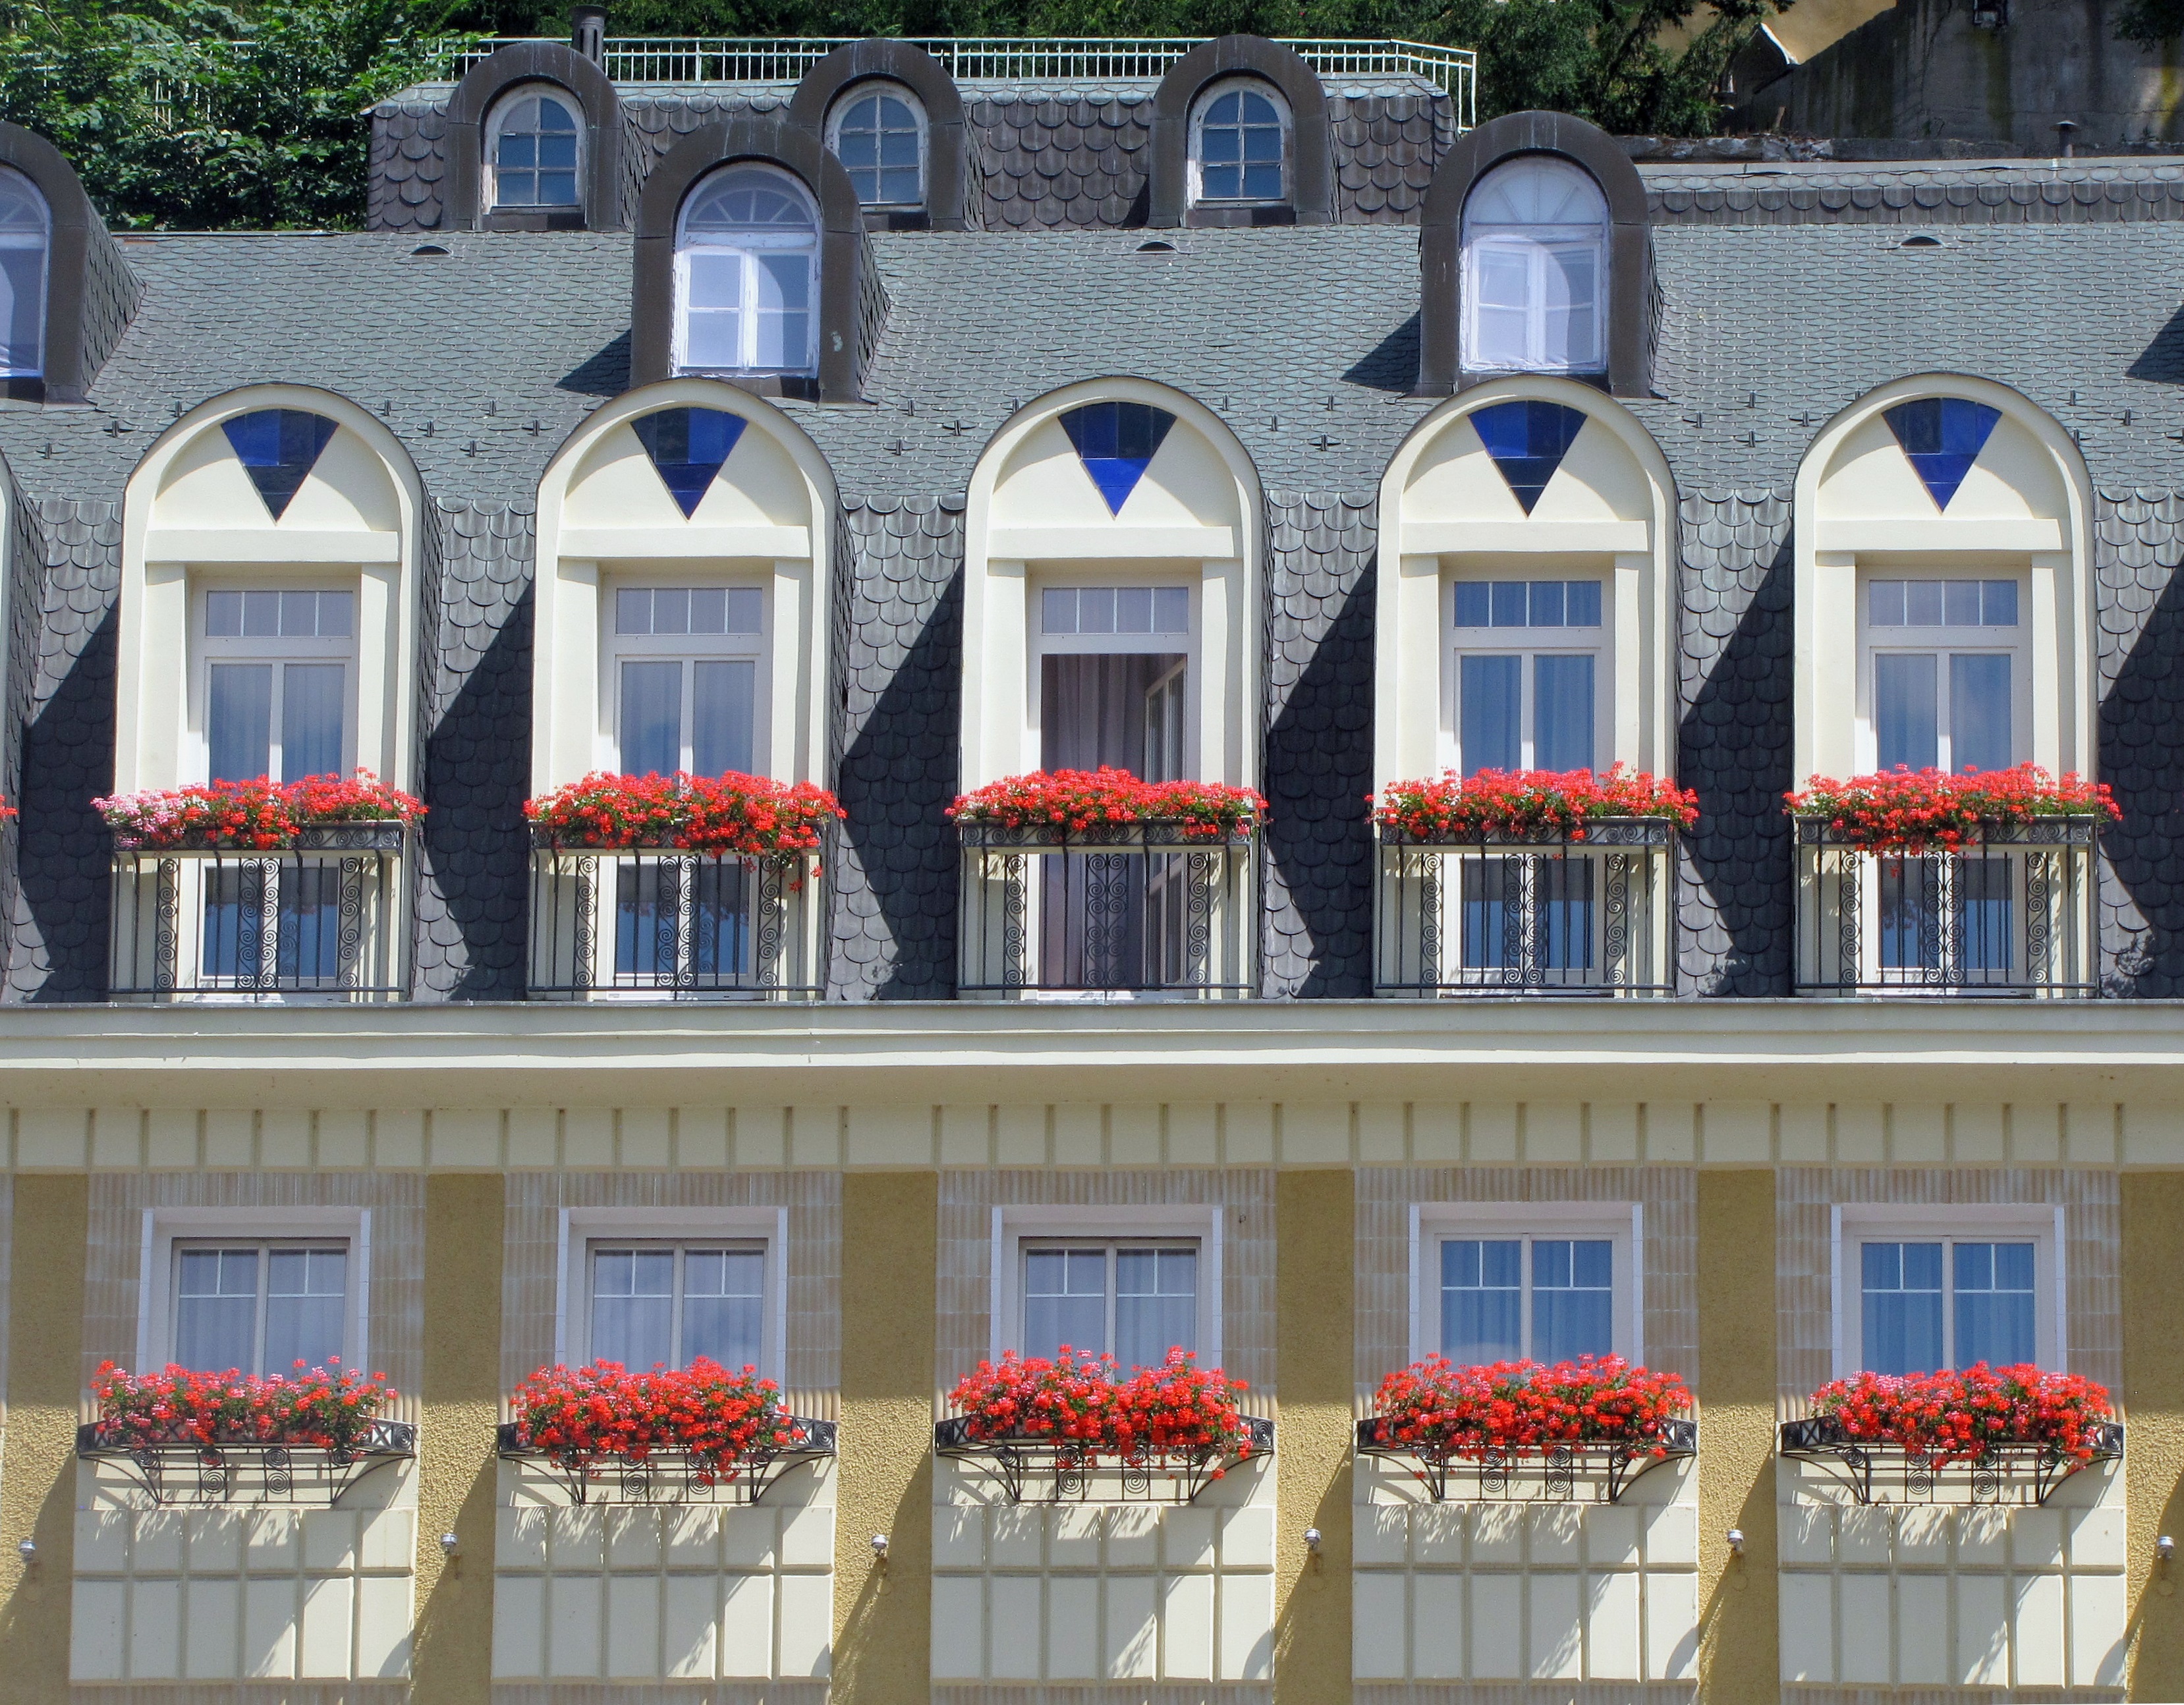
architecture, mansion, house, window, palace, home, facade, tourism, flowers, hotel, windows, symmetry, balconies, repetition, summers